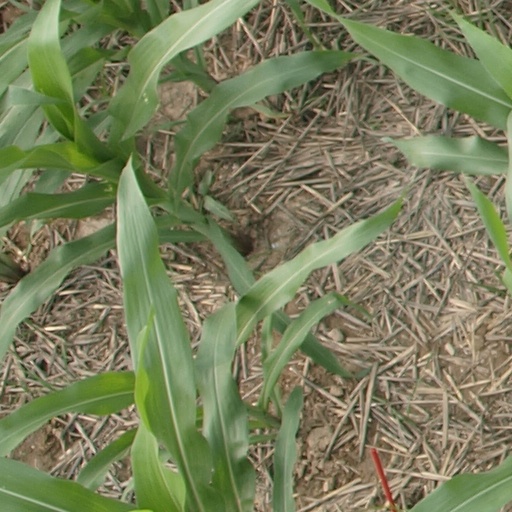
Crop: maize; corn